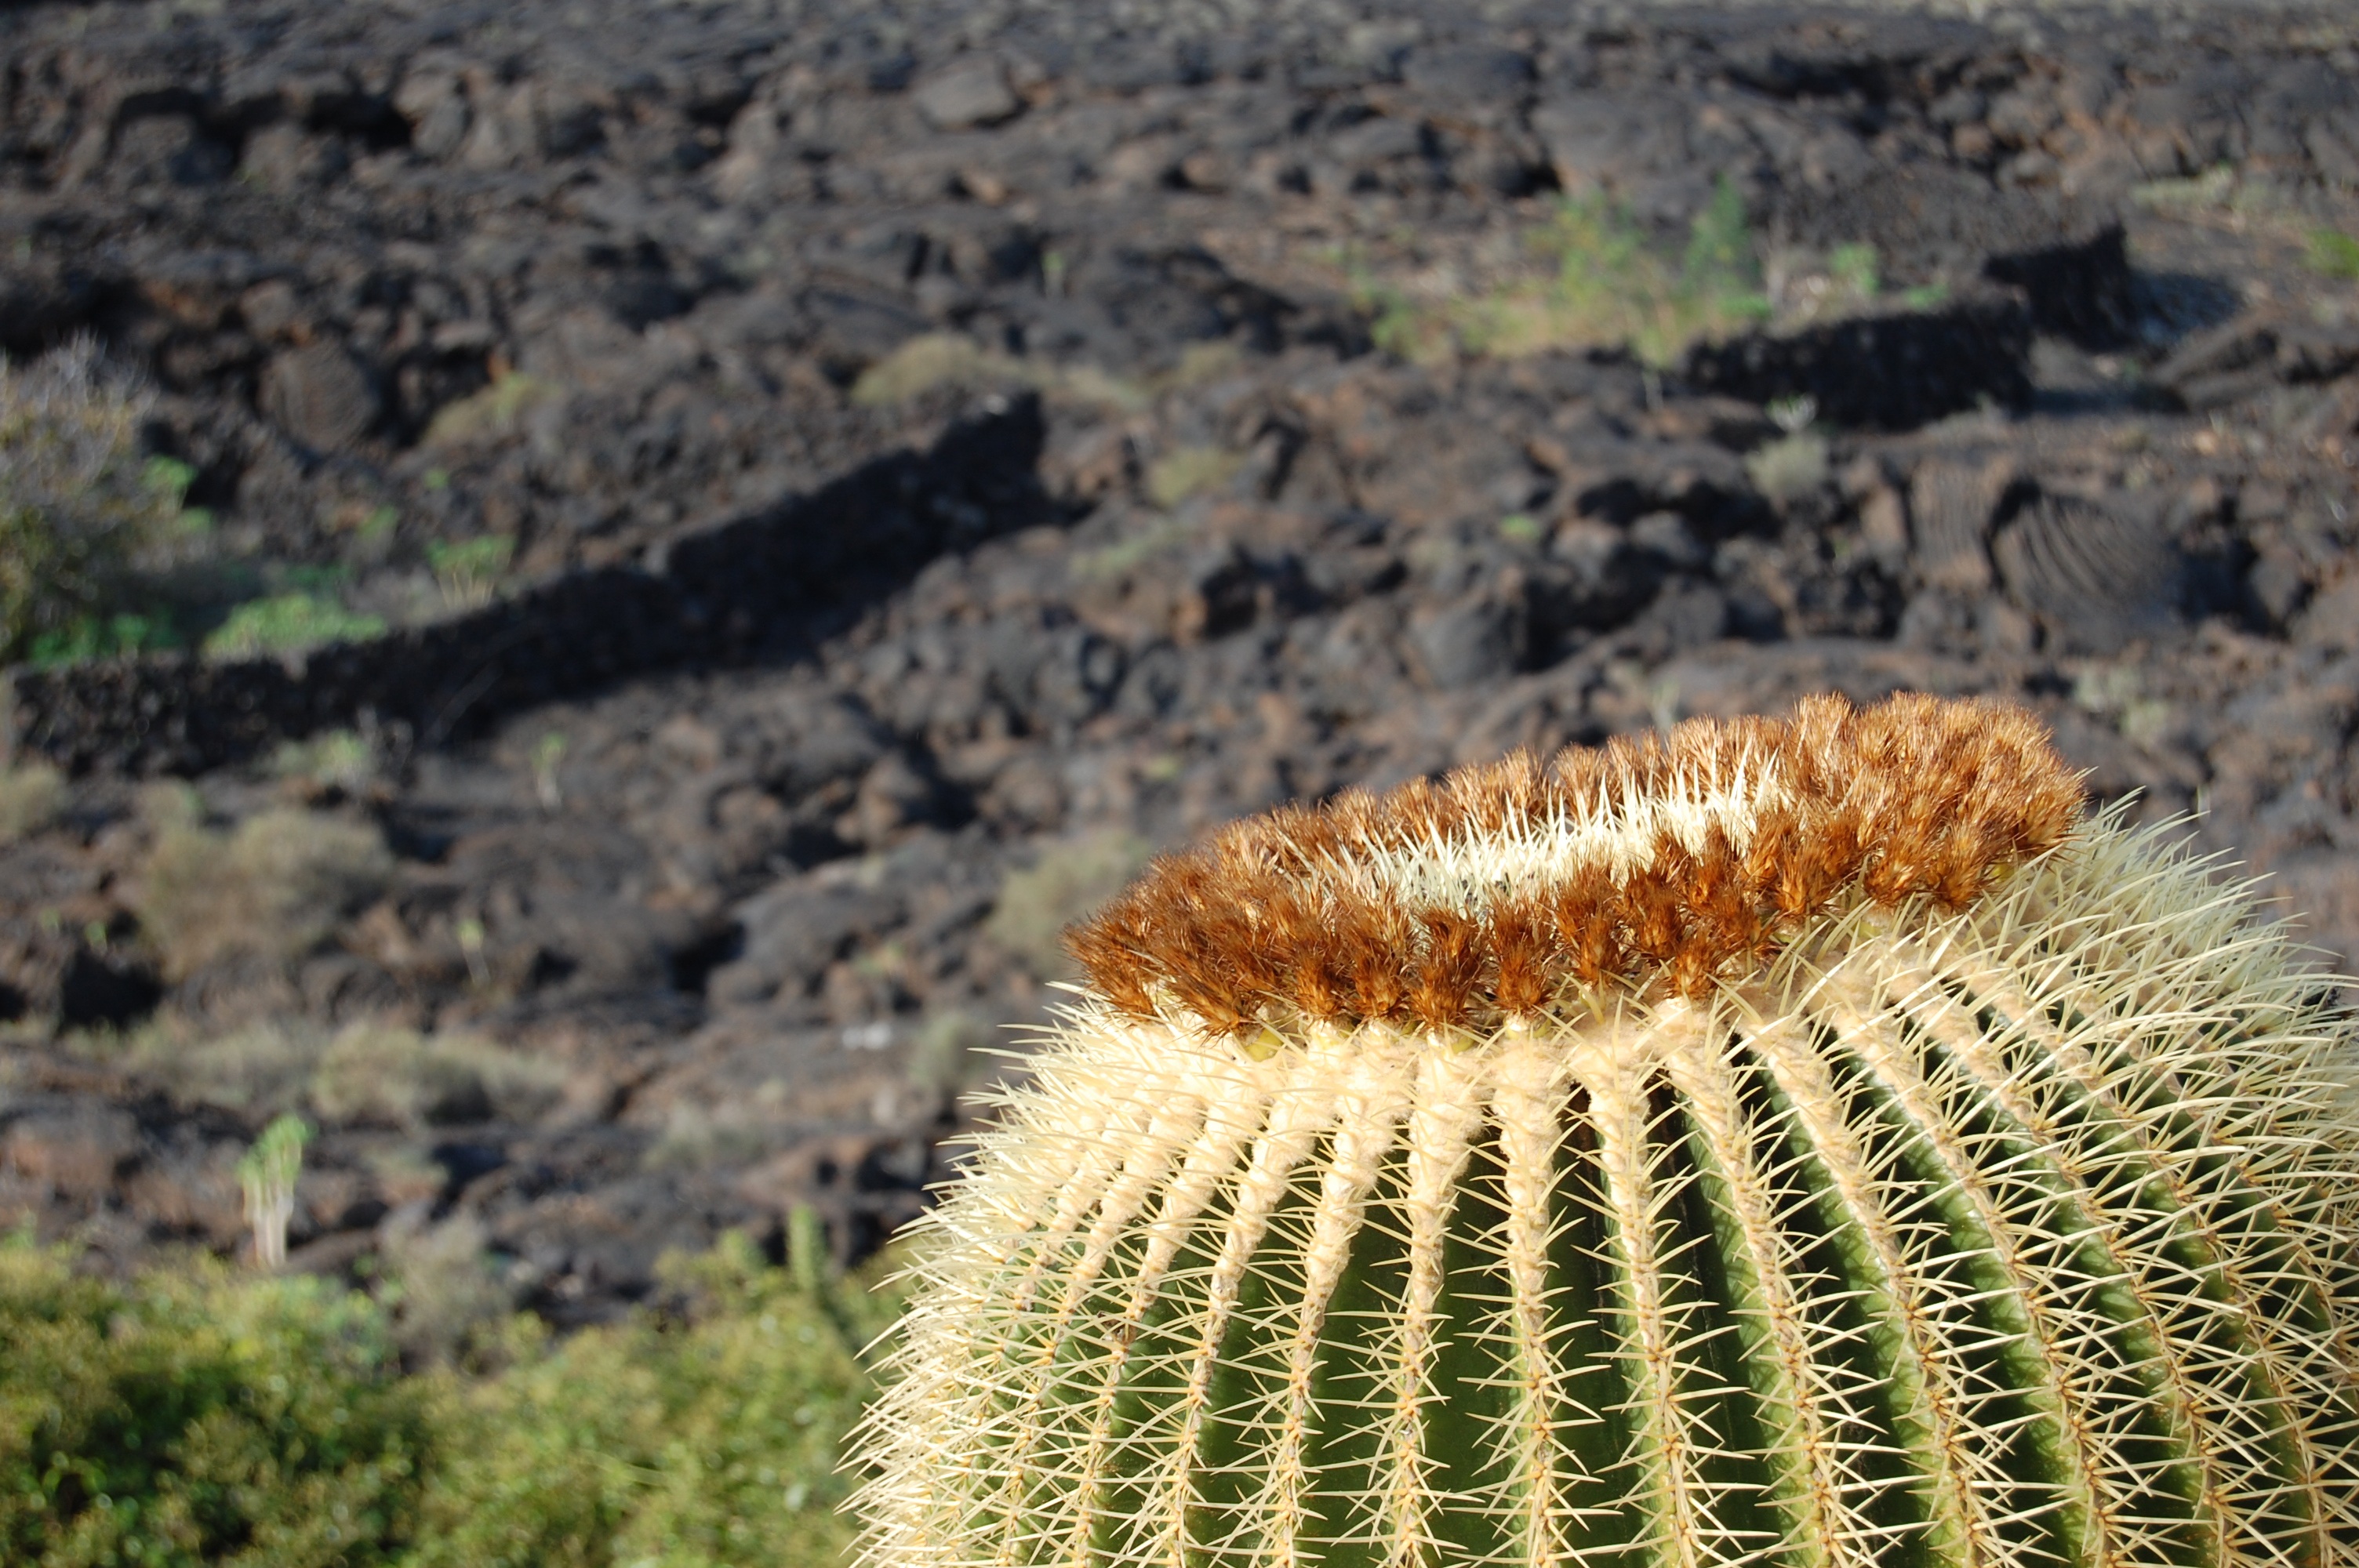
nature, cactus, plant, flower, dry, wildlife, soil, botany, flora, fauna, macro photography, flowering plant, karg, grass family, land plant, thorns spines and prickles, barren landscape